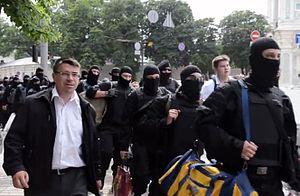
La guerre du Donbass est un conflit armé actuellement en cours ayant commencé en 2014 lors de la crise ukrainienne et se déroulant à l'Est de l'Ukraine.